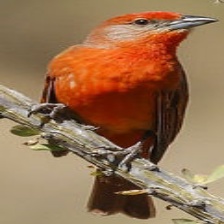
Species: HEPATIC TANAGER
Scientific name: PIRANGA FLAVA